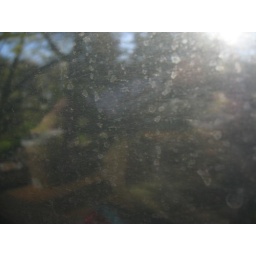
i think this is a reflection of my tea and knitting in the train window